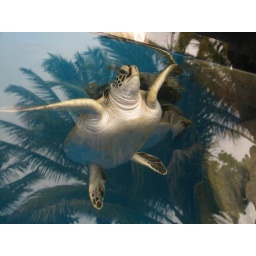
green sea turtle flying in the palms